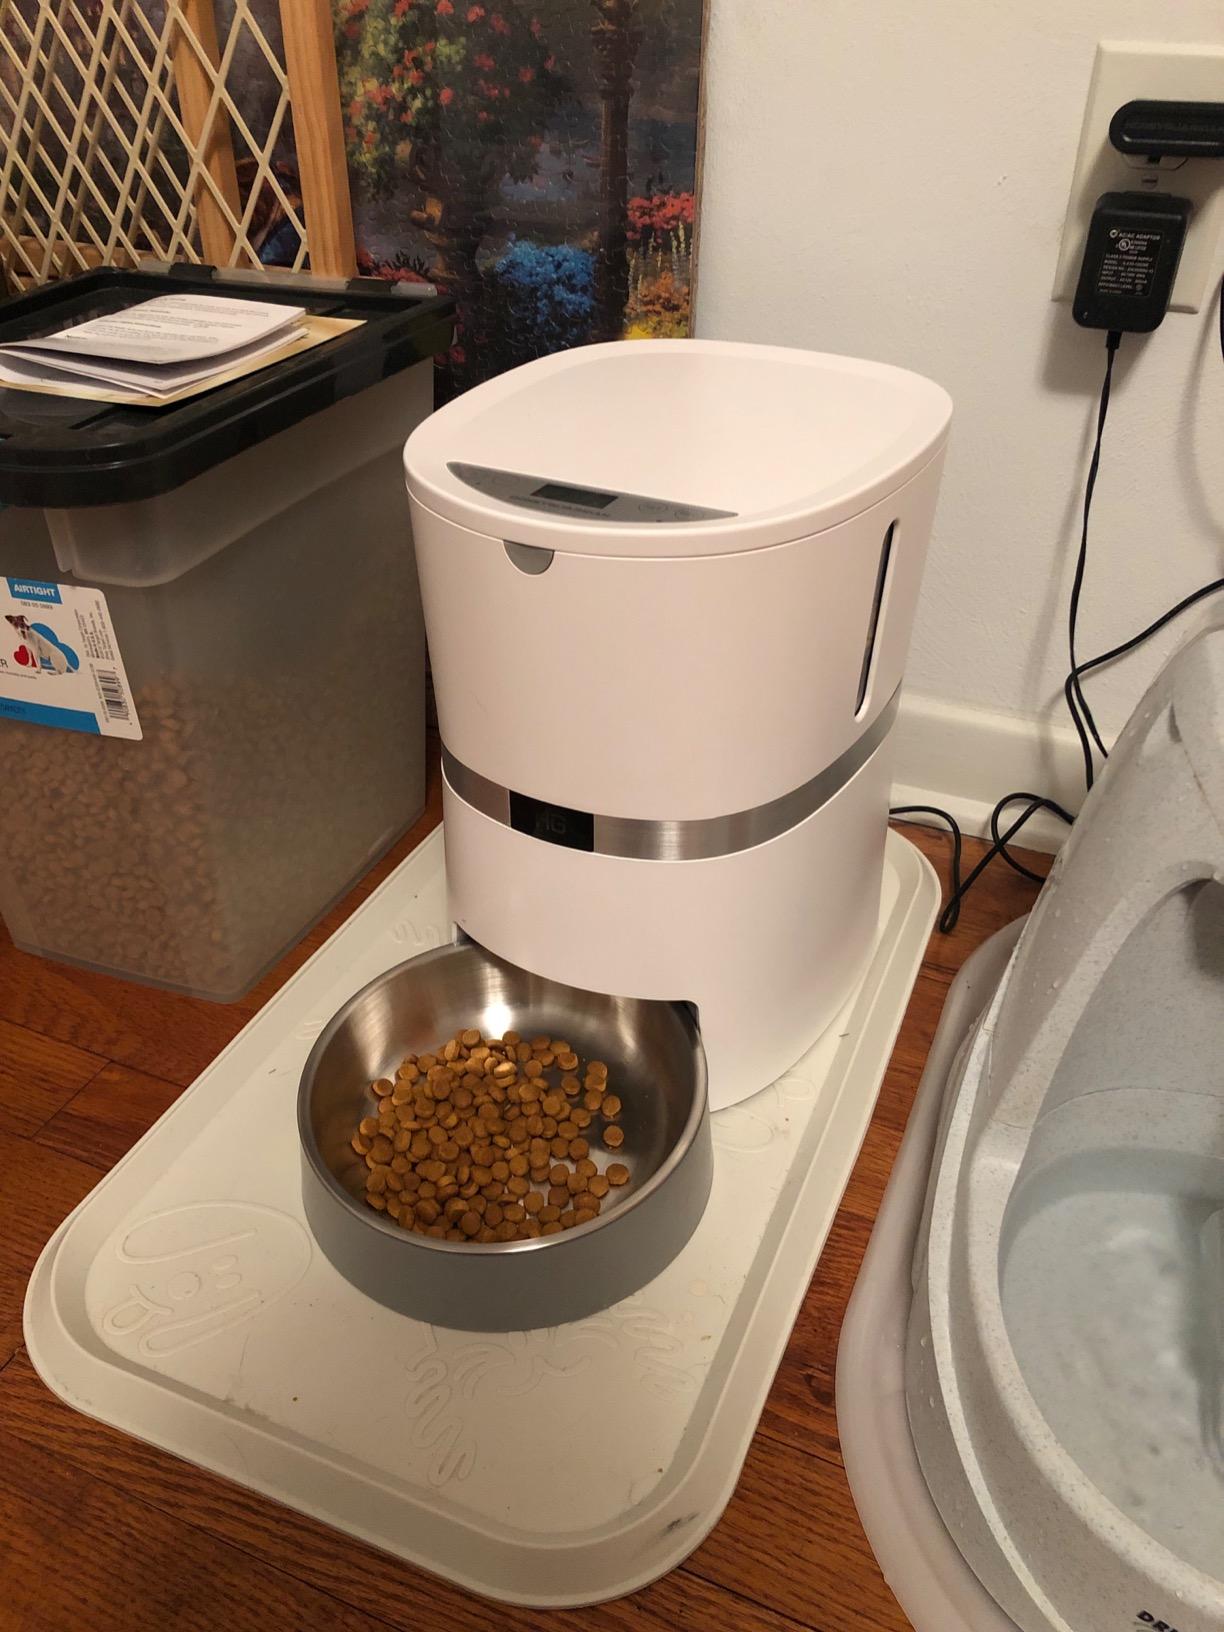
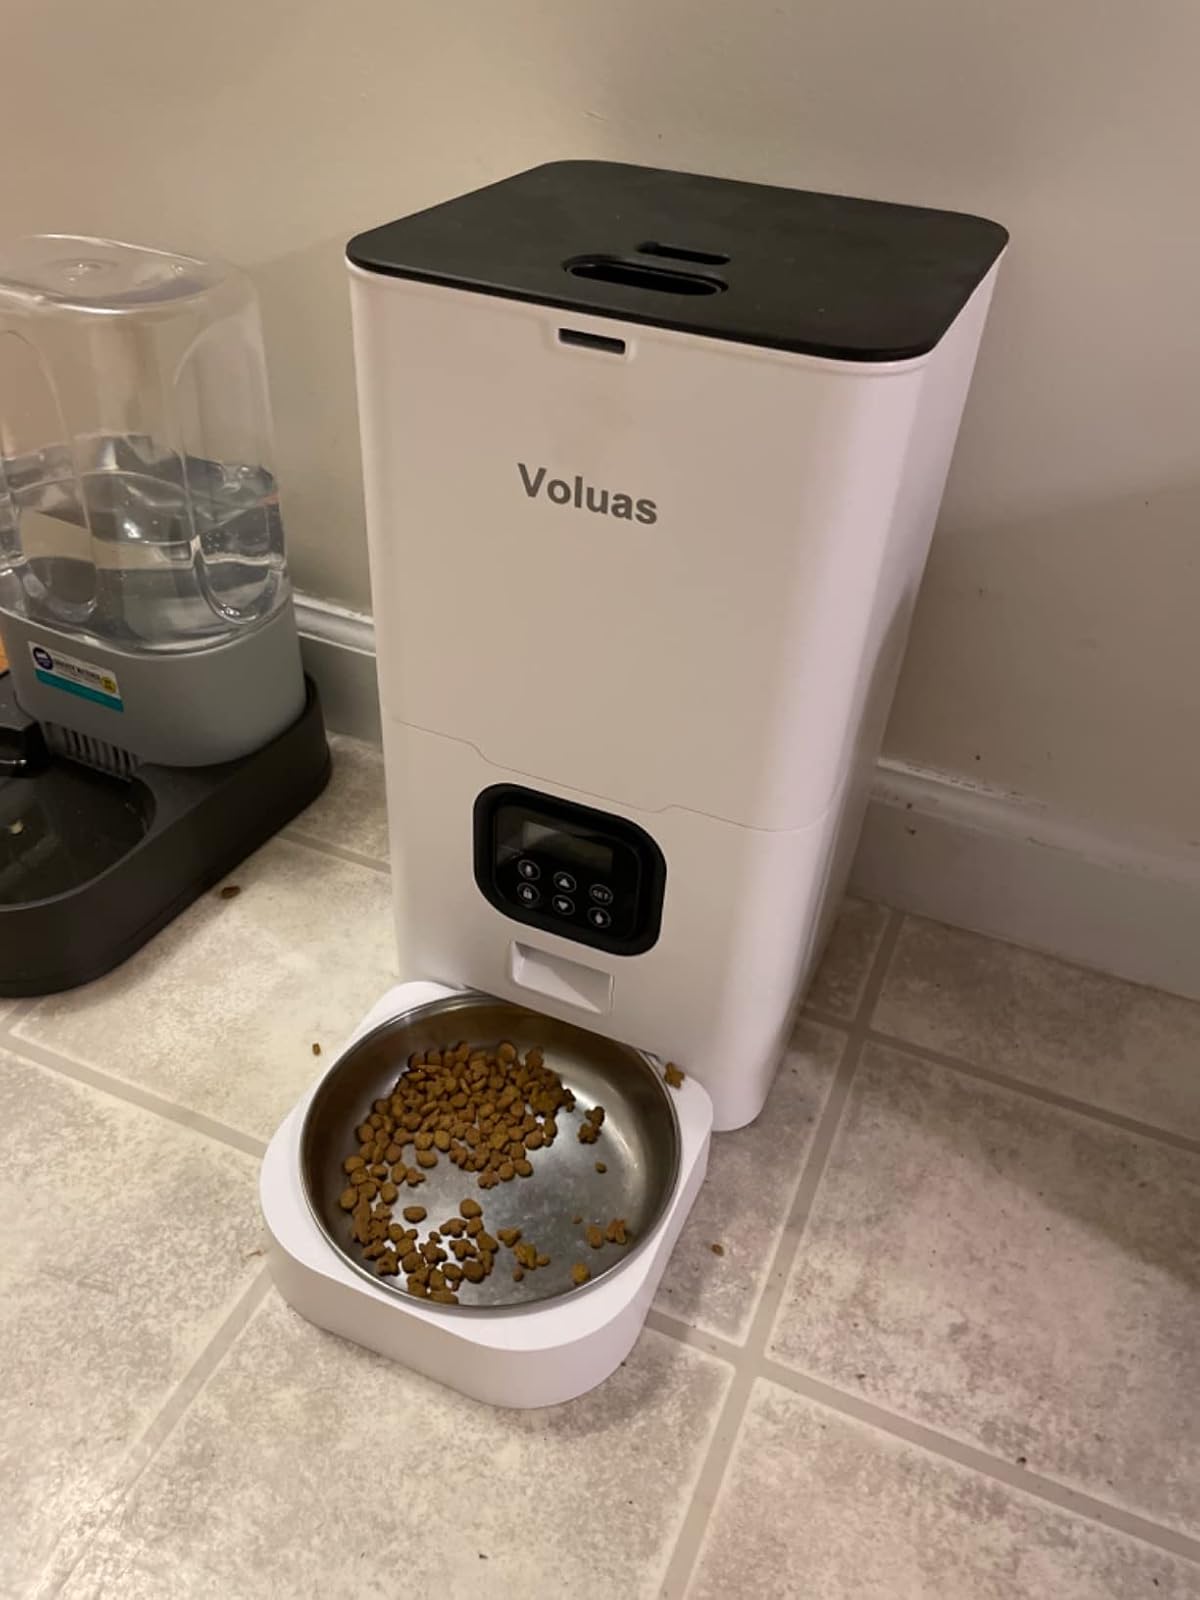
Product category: items_feeder
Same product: no